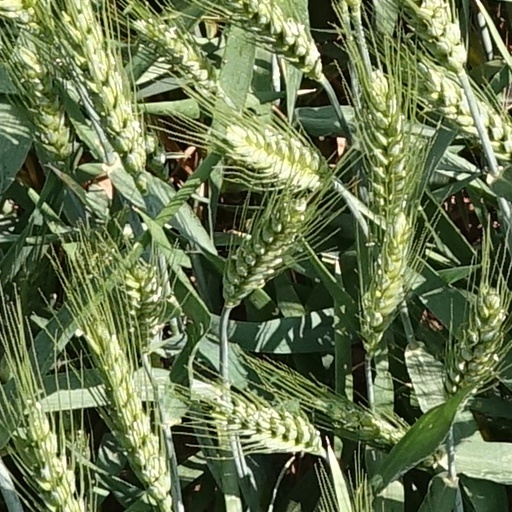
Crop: wheat